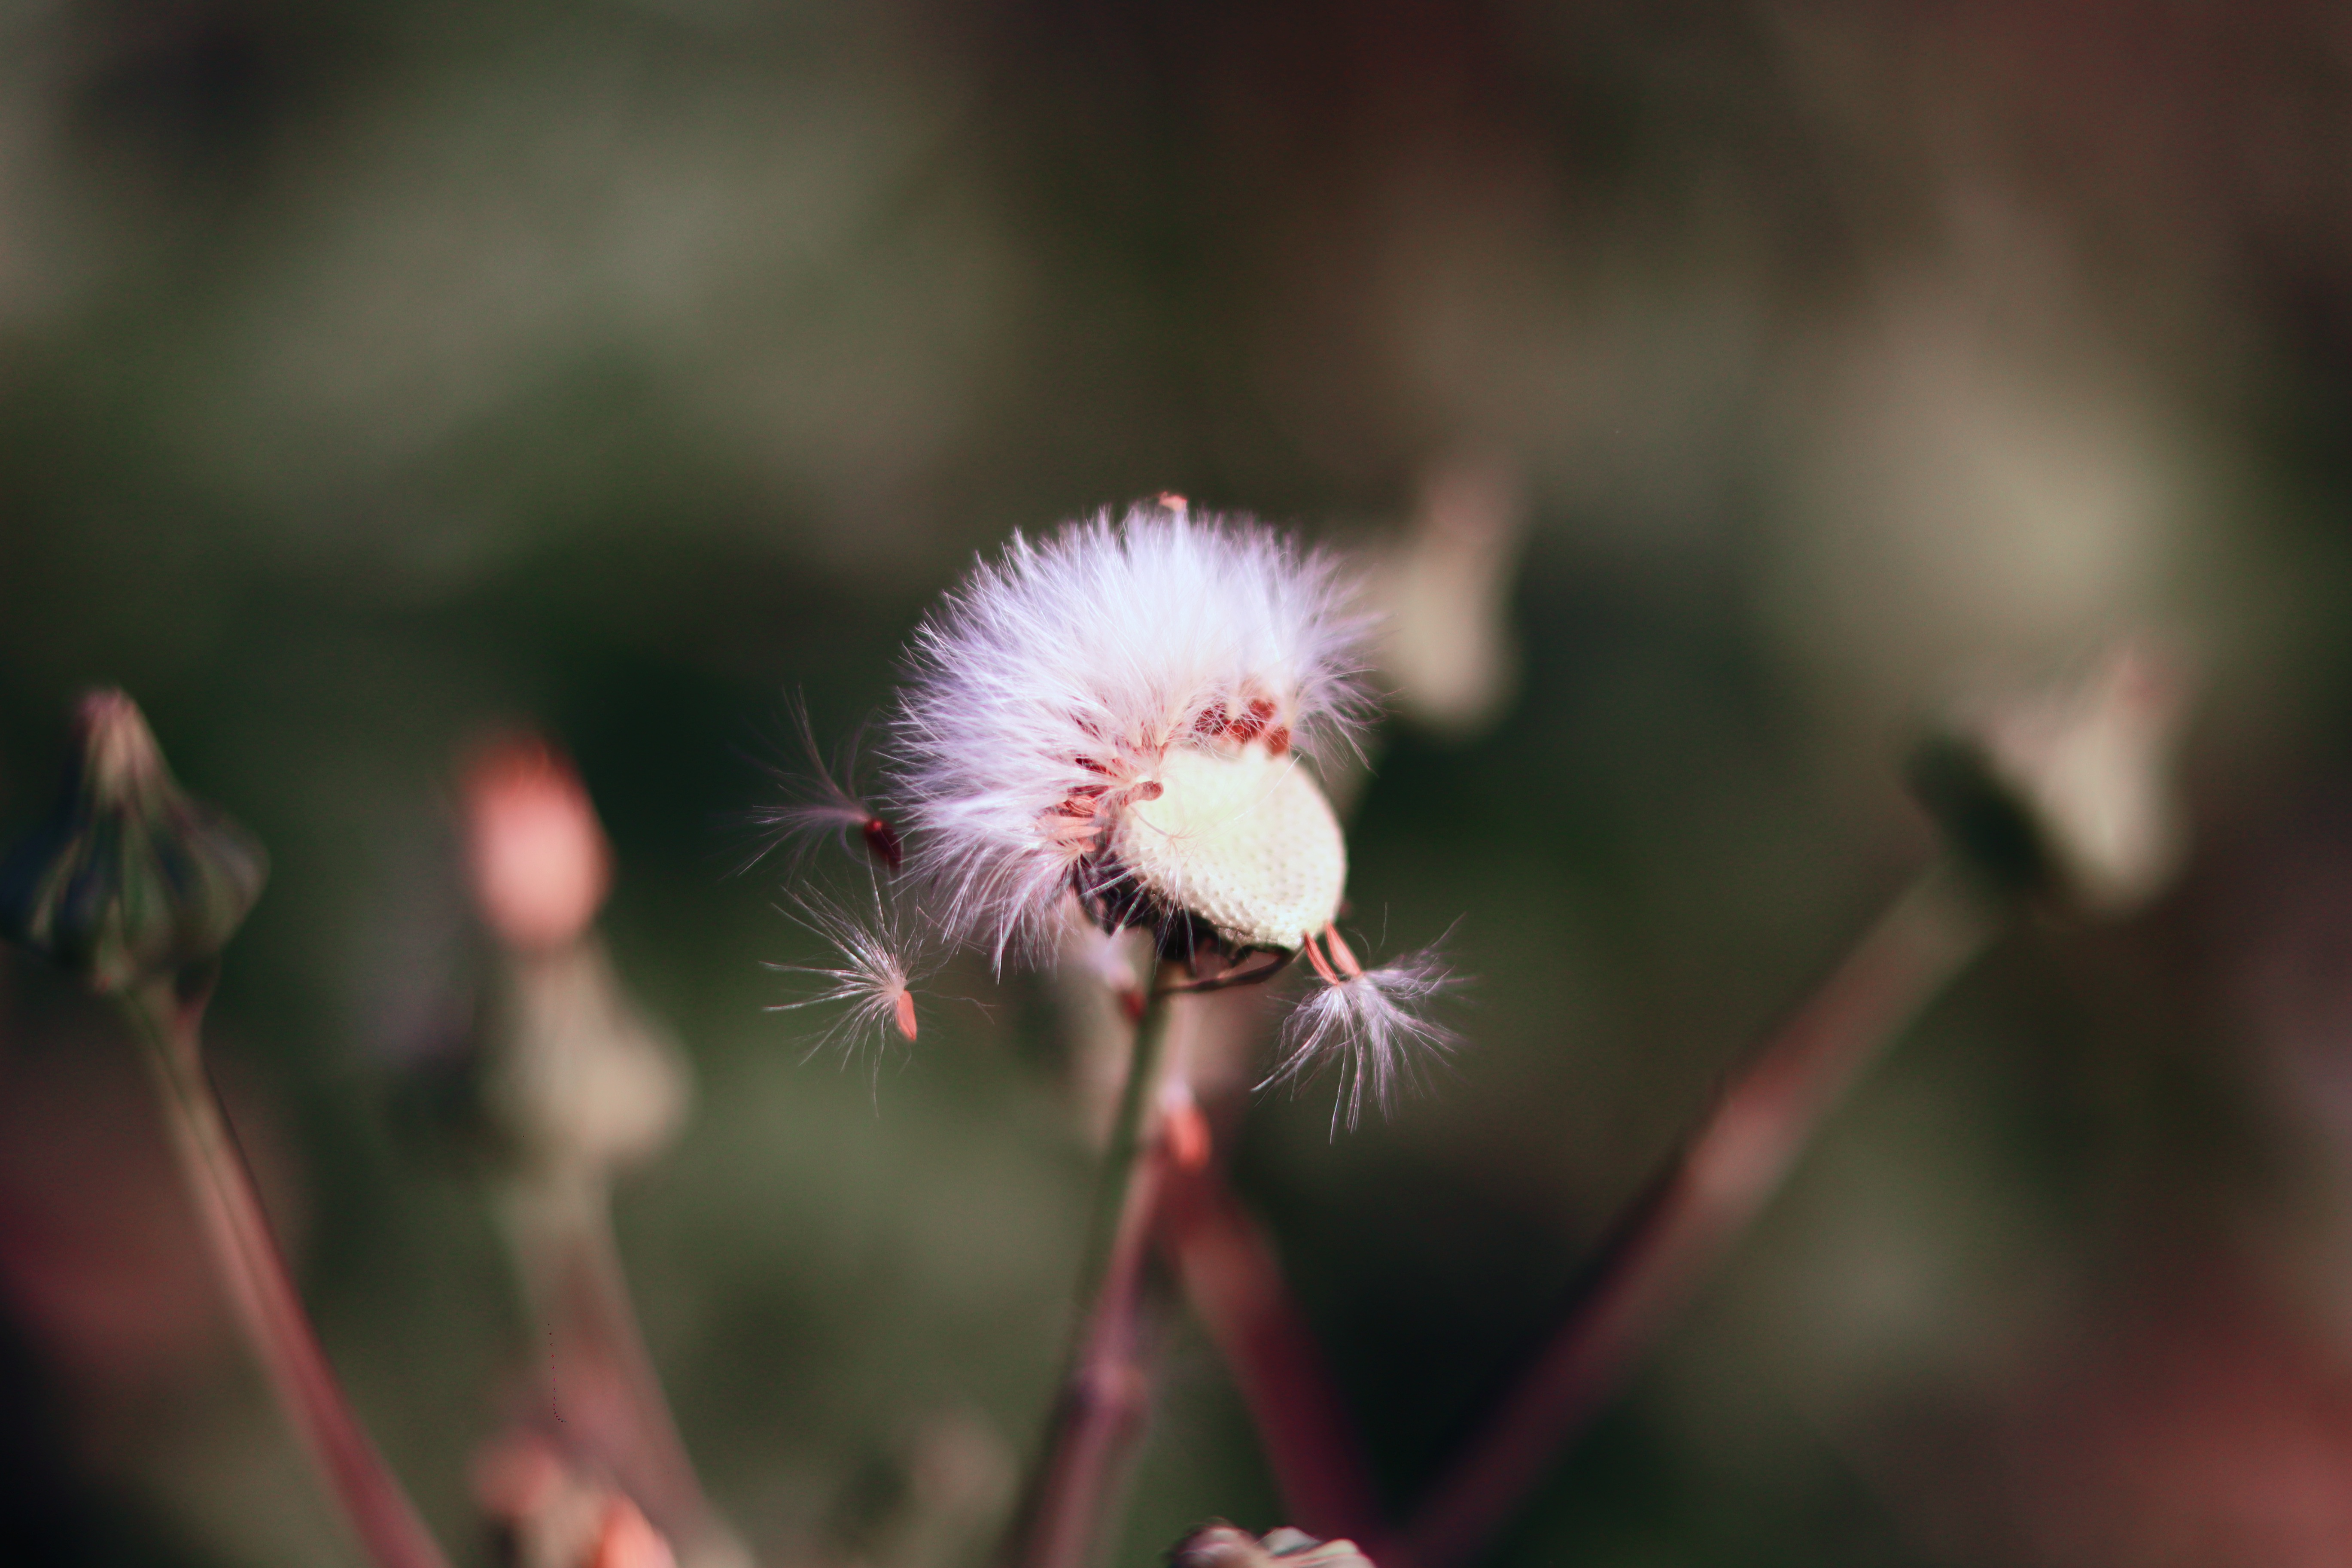
natural, plant, flower, petal, branch, terrestrial plant, twig, natural landscape, grass, blossom, sky, flowering plant, event, Pedicel, pollen, herbaceous plant, macro photography, darkness, bud, wildlife, wildflower, perennial plant, plant stem, backlighting, annual plant, still life photography, dandelion, daisy family, winter